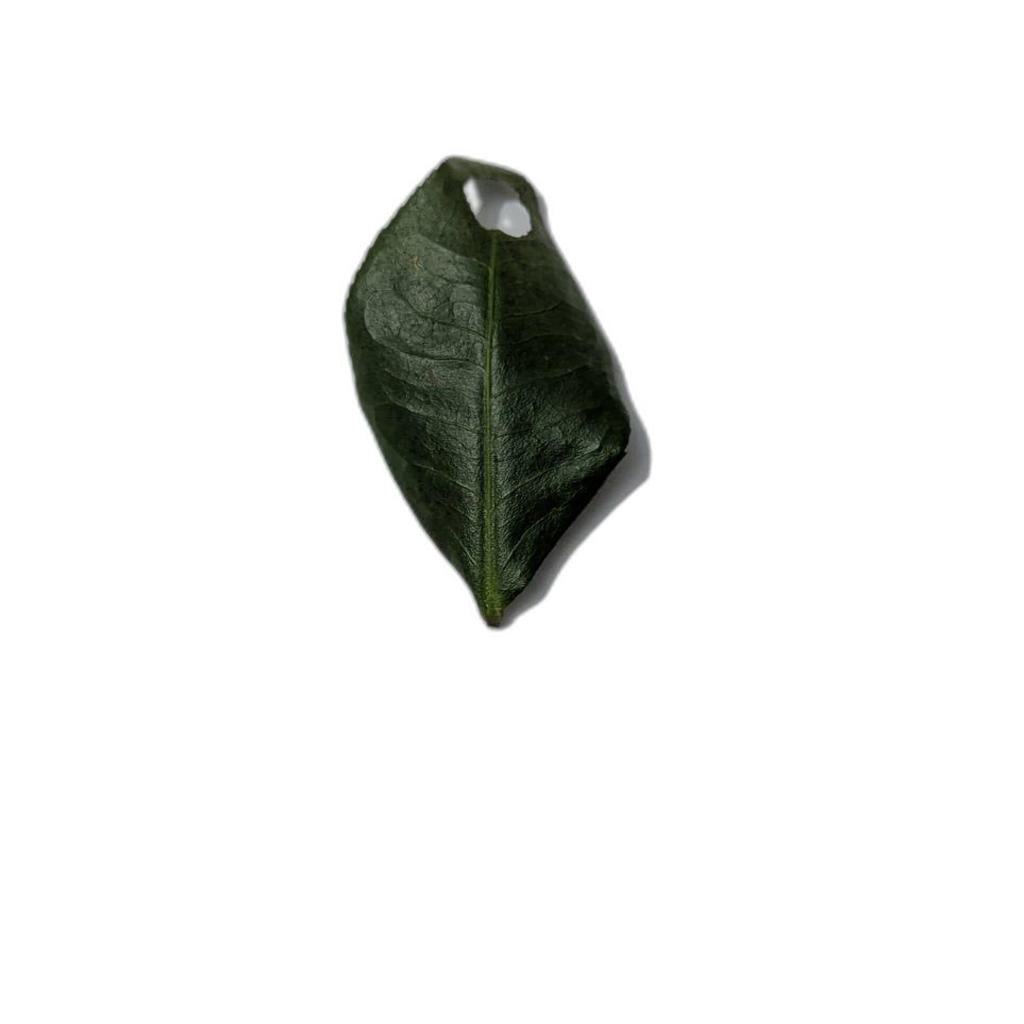
Label: Healthy